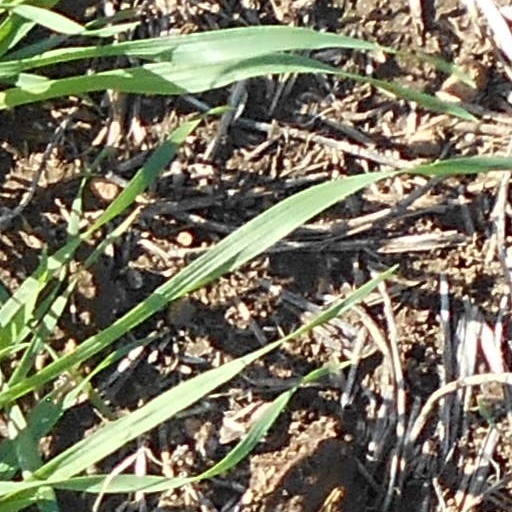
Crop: wheat